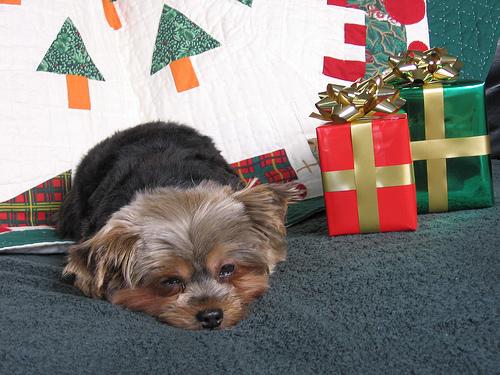
Breed: yorkshire terrier